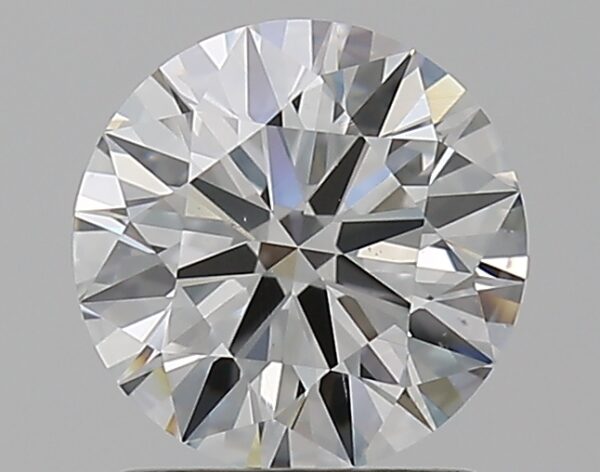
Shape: round
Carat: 1.13
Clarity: VS2
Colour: G
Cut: EX
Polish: EX
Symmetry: EX
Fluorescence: N
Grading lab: GIA
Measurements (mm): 6.72 x 6.75 x 4.09